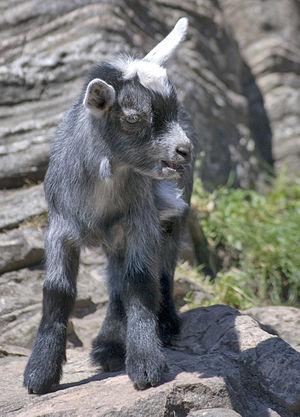
Alionouchka et Ivanouchka est un conte slave oriental très connu, qui figure en quatre versions dans les Contes populaires russes d'Alexandre Afanassiev. Il est proche du conte de Grimm intitulé Brüderchen und Schwesterchen (Frérot et Sœurette).